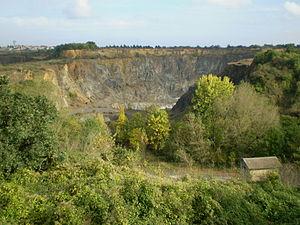
Sainte-Radegonde est une commune déléguée du Centre-Ouest de la France située dans le département des Deux-Sèvres, en région Nouvelle-Aquitaine.